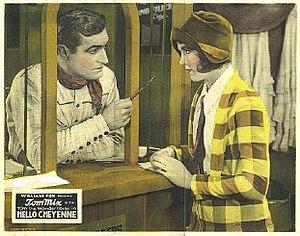
Caryl Lincoln, est une actrice de cinéma américaine pendant la période du cinéma muet et celle du parlant. En effet, titrée, une des WAMPAS Baby Stars de la saison 1929, sa carrière cinématographique irrégulière s'étend de 1929 à 1964 avec un rôle remarqué en 1951 dans Love Nest et un dernier rôle dans "Pas de printemps pour Marnie" du réalisateur Alfred Hitchcock en 1964, malheureusement, non crédité.